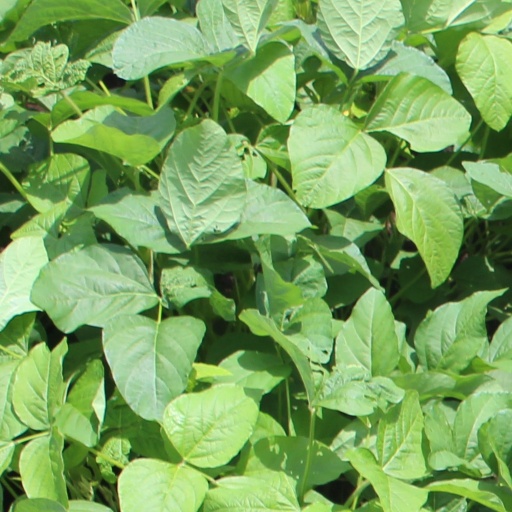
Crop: soybean